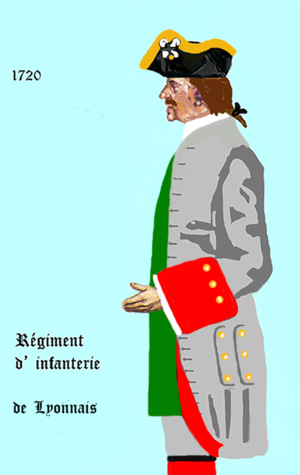
Uniforme d' un régiment d' infanterie royale française. De: „LES UNIFORMES ET LES DRAPEAUX DE L'ARMÉE DU ROI“ Marseille 1899 N° 15
Le régiment de Lyonnais, également appelé régiment de Lyonnois, est un régiment d’infanterie du Royaume de France créé en 1616, devenu à la Révolution le 27ᵉ régiment d'infanterie de ligne.